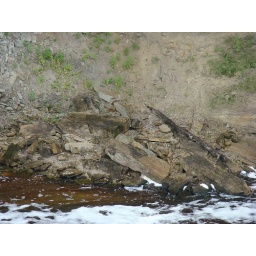
Type of rock making up the bed of the Tahquamenon River ,  near Paradise In Michigans Upper Peninsula